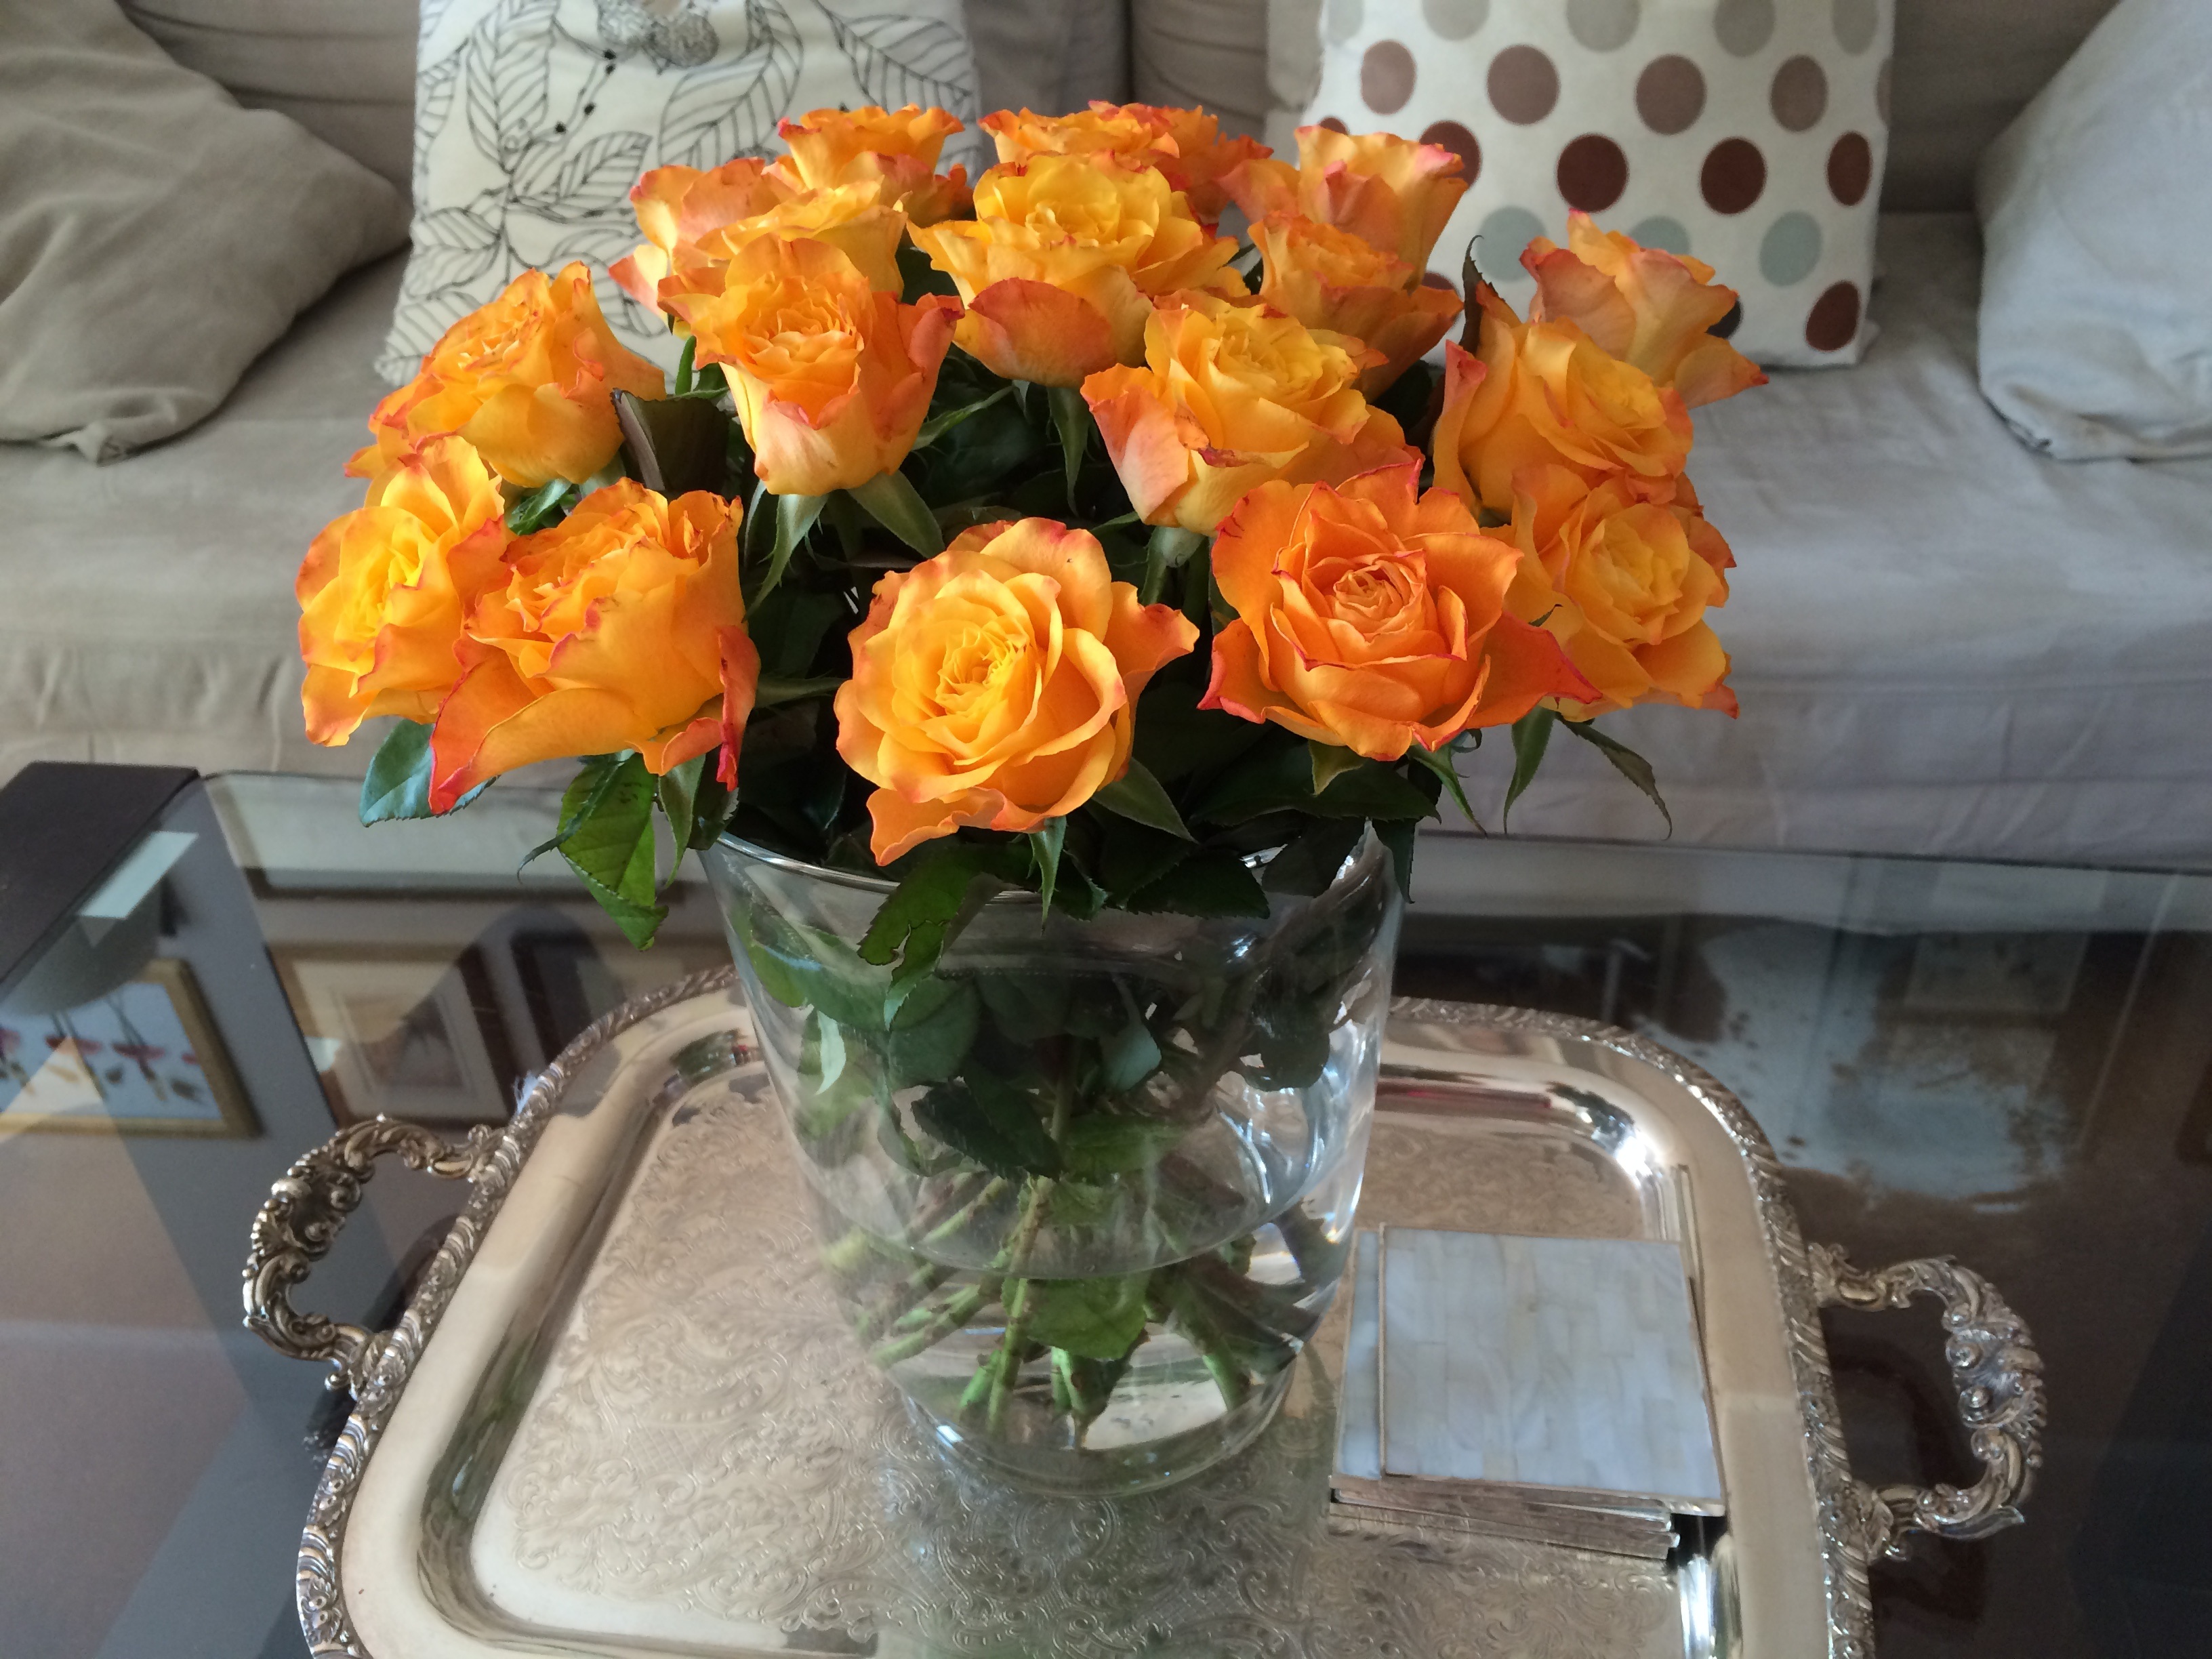
plant, tea, flower, vase, yellow, flowers, roses, bouquet of flowers, floristry, flowering plant, garden roses, flower bouquet, cut flowers, floral design, centrepiece, land plant, flower arranging